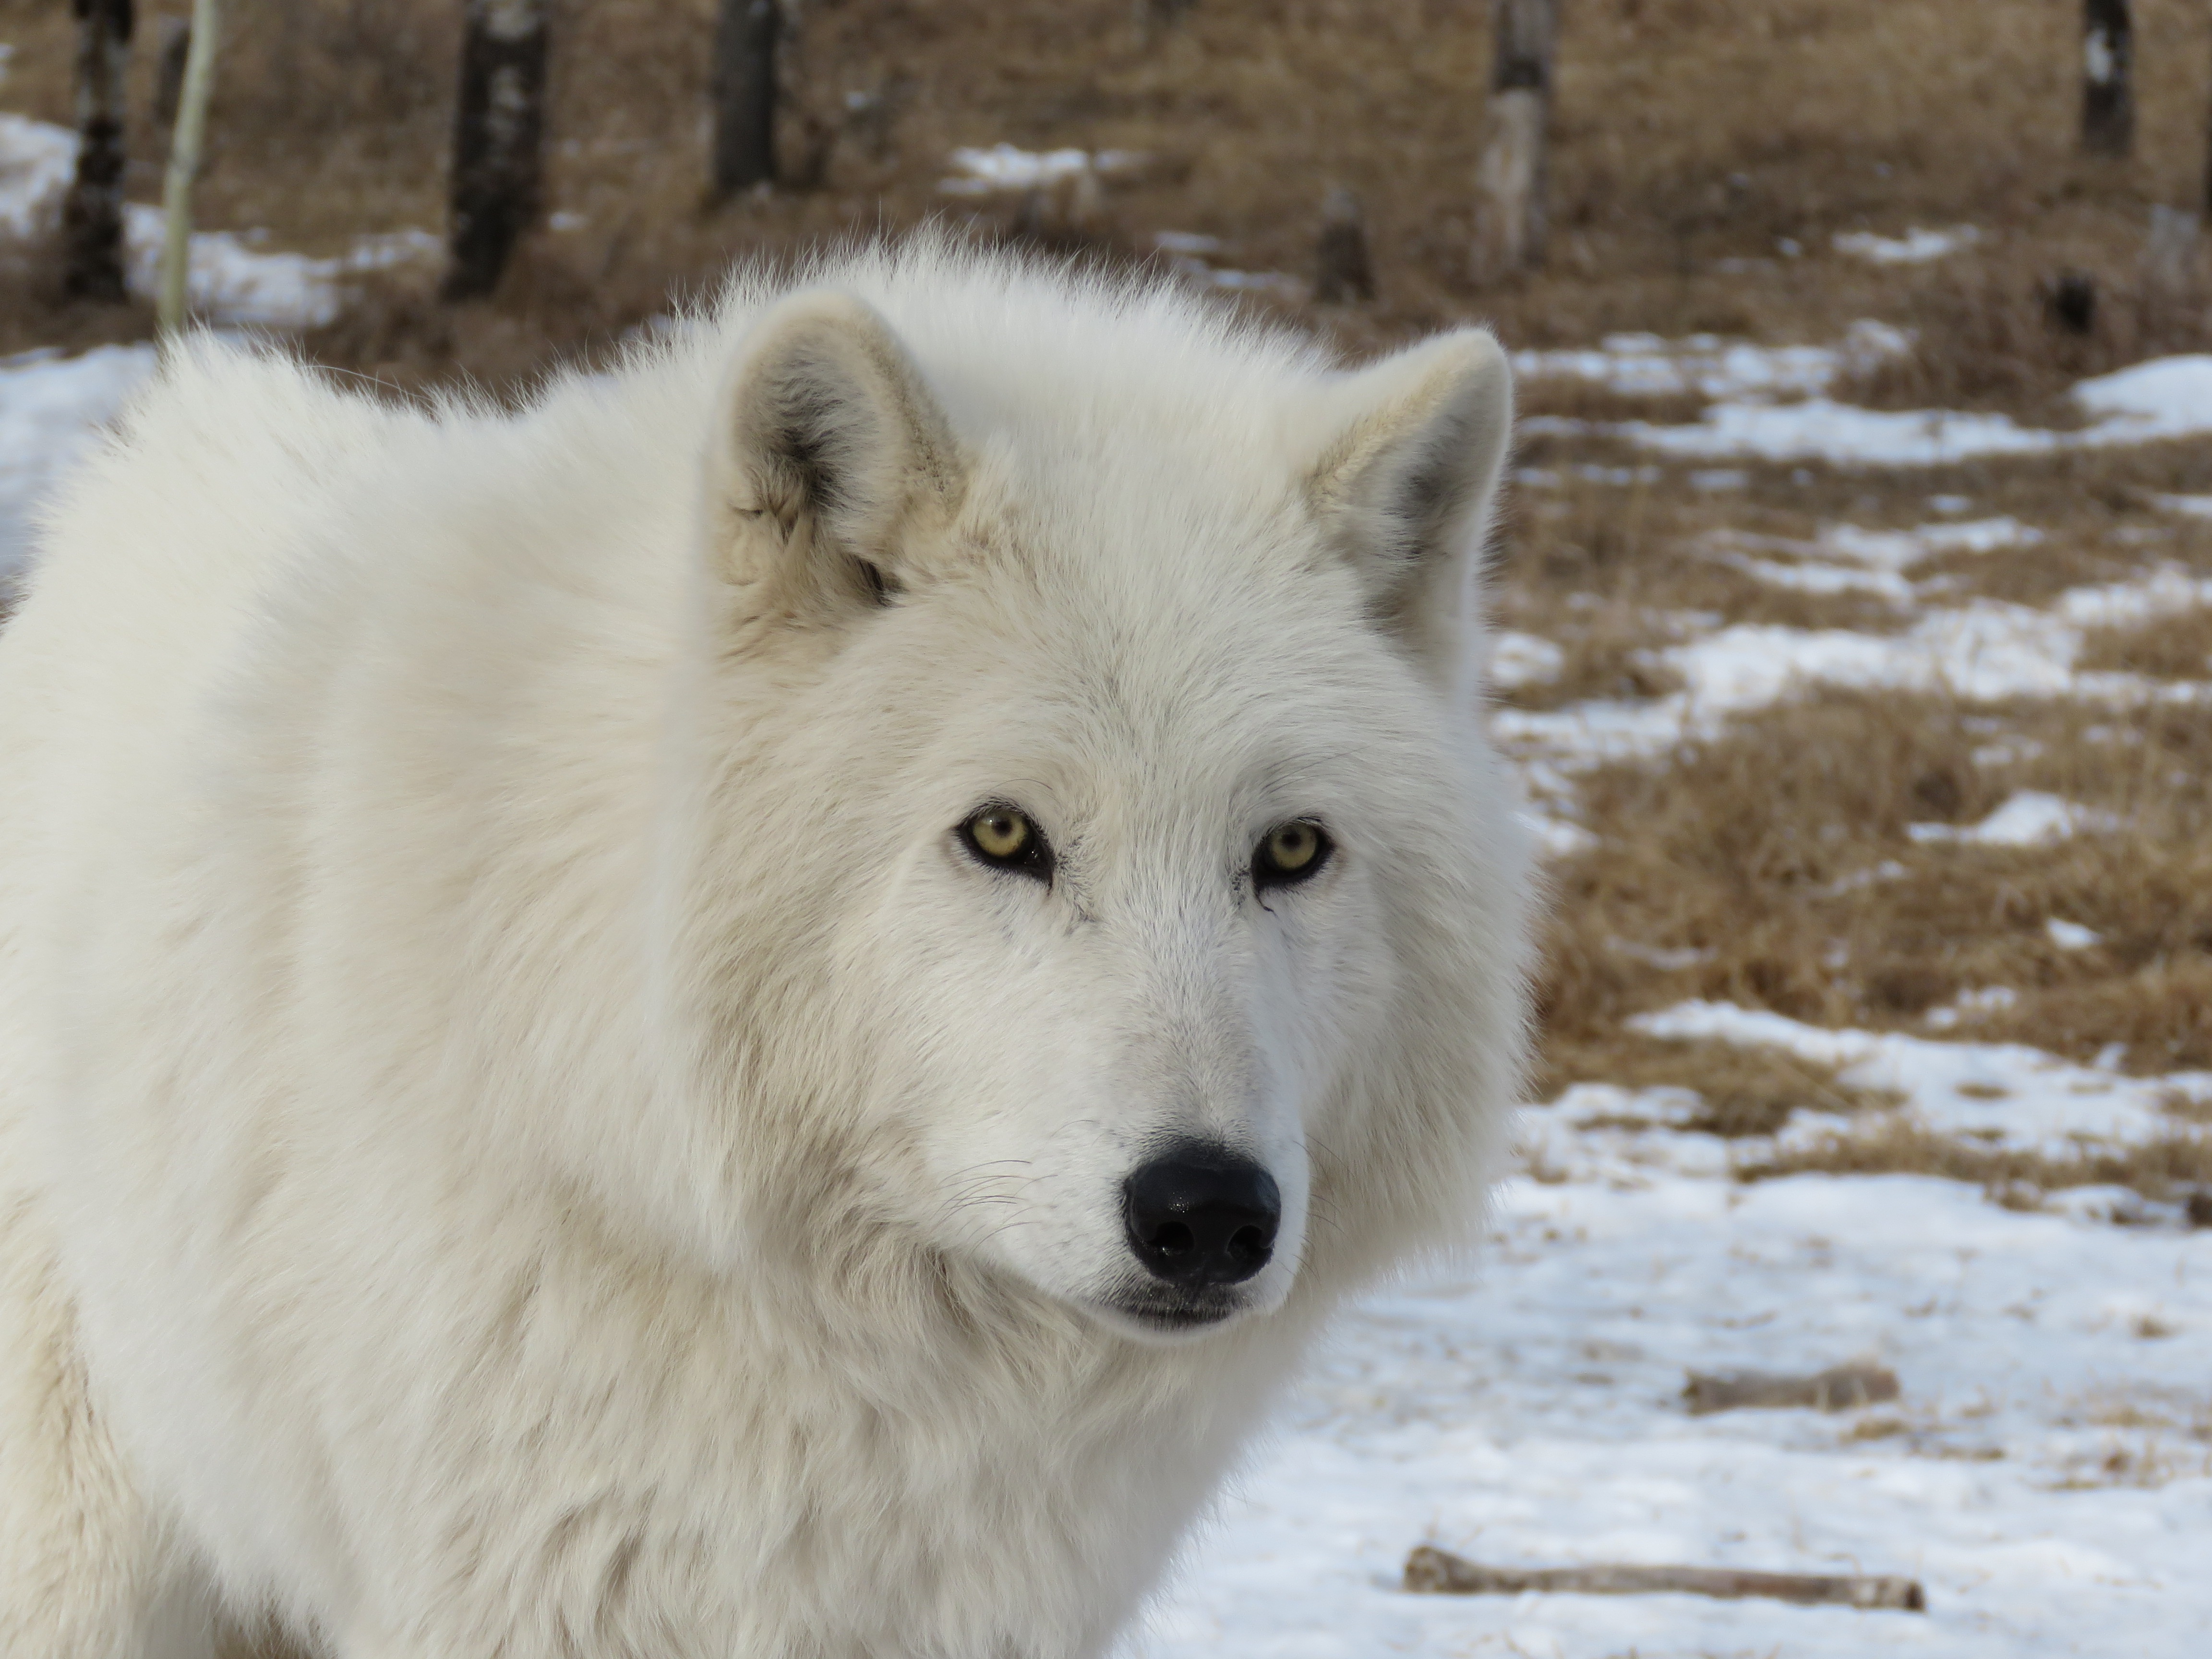
snow, dog, fur, mammal, wolf, arctic fox, rehabilitation, vertebrate, sanctuary, dog breed, rescue, samoyed, hokkaido, white shepherd, korean jindo dog, dog like mammal, saarloos wolfdog, wolfdog, carnivoran, dog breed group, greenland dog, east siberian laika, west siberian laika, canis lupus tundrarum, dog crossbreeds, japanese spitz, canadian eskimo dog, berger blanc suisse, maremma sheepdog, kishu, arctic wolfdog